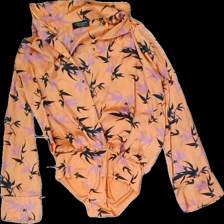
View: front
Type: top
Category: Ladies
Brand: Zara
Colors: Orange, Blue, Pink
Material: 100% Polyester
Pattern: Floral print
Cut: Regular
Size: S
Season: All
Price range: 50-100
Recommended usage: Reuse
Description: Floral  colorful satin body